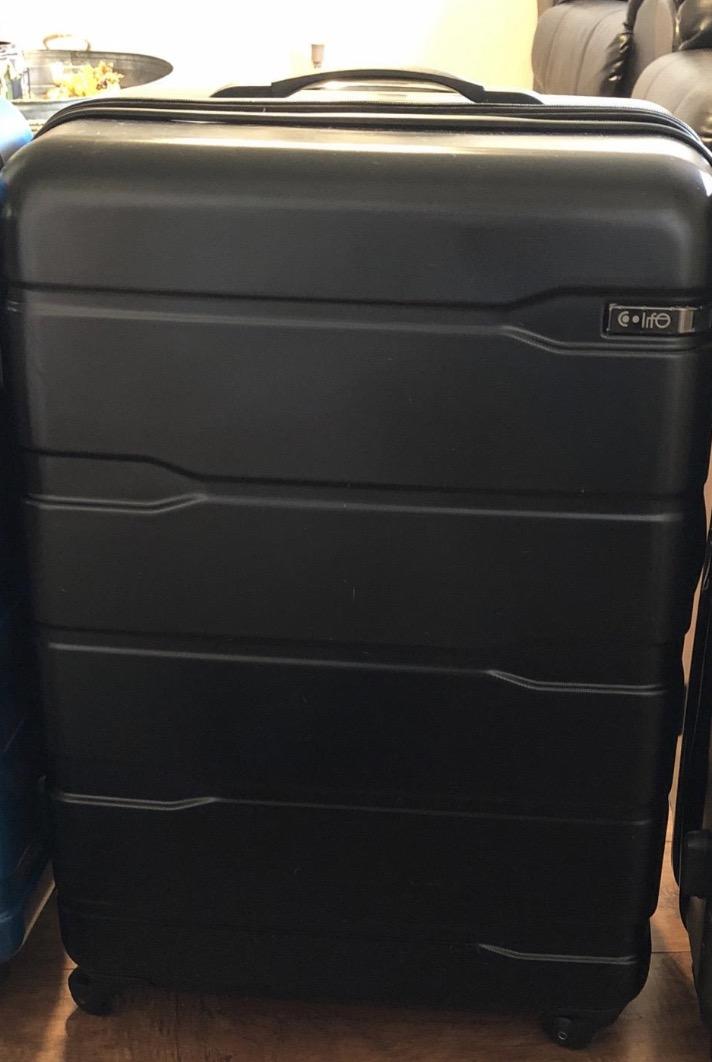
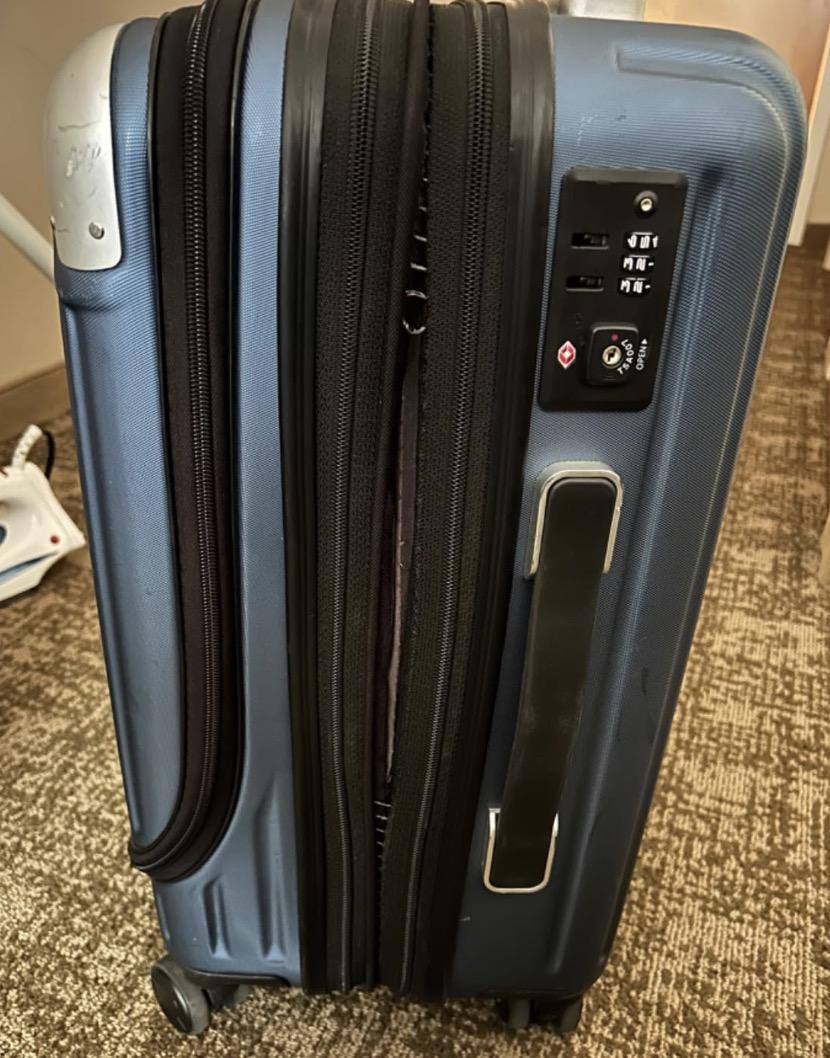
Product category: items_tea
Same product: no